Pterocarpus indicus

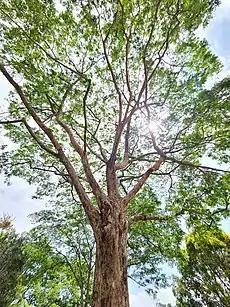
A mature specimen in Hong Kong

It is a large deciduous tree growing to 30–40 m tall, with a trunk up to 2 m diameter, and the crown is 12–34 m wide. The leaves are 12–22 cm long, pinnate, with 5–11 leaflets. Most "Pterocarpus" species prefer seasonal weather but "P. indicus" prefer rainforests.